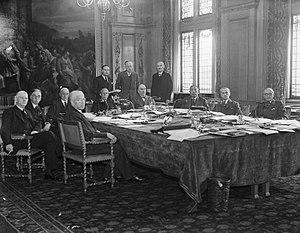
José Gustavo Guerrero, né le 26 juin 1876 à San Salvador et mort le 25 octobre 1958 à Nice, était un diplomate et juriste salvadorien. Après une carrière diplomatique en Europe, il est nommé ministre des Affaires étrangères du Salvador de 1927 à 1928 ; il préside l'Assemblée de la Société des Nations de 1929 à 1930. Juge à la Cour permanente de justice internationale de 1931 à 1945, il en est le dernier président, de 1936 à 1945 ; il est également le premier président de la Cour internationale de justice, de 1946 à 1949 ; il y reste juge jusqu'à sa mort. José Gustavo Guerrero a été nommé pour recevoir le prix Nobel de la paix en 1948 et 1949.